Khufu

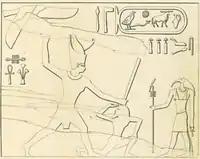
Drawing of the relief of Khufu from Wadi Maghareh

At Wadi Maghareh in the Sinai a rock inscription depicts Khufu with the double crown. Khufu sent several expeditions in an attempt to find turquoise and copper mines. Like other kings, such as Sekhemkhet, Sneferu and Sahure, who are also depicted in impressive reliefs there, he was looking for those two precious materials. Khufu also entertained contacts with Byblos. He sent several expeditions to Byblos in an attempt to trade copper tools and weapons for precious Lebanon cedar wood. This kind of wood was essential for building large and stable funerary boats and indeed the boats discovered at the Great Pyramid were made of it.